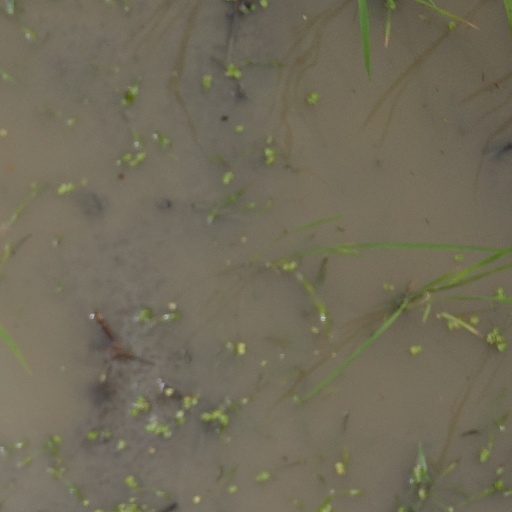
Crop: rice